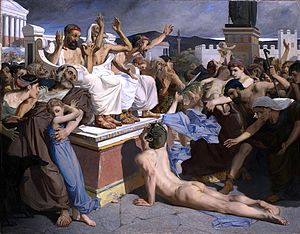
Phidippedes / Legenden
Pheidippides overbringer beskeden om græsk sejr, som Luc-Olivier Merson tænkte sig det i 1869.
Phidippedes var en helt i det antikke Grækenland, og myten om ham har været inspiration til sportsgrenen maratonløb.